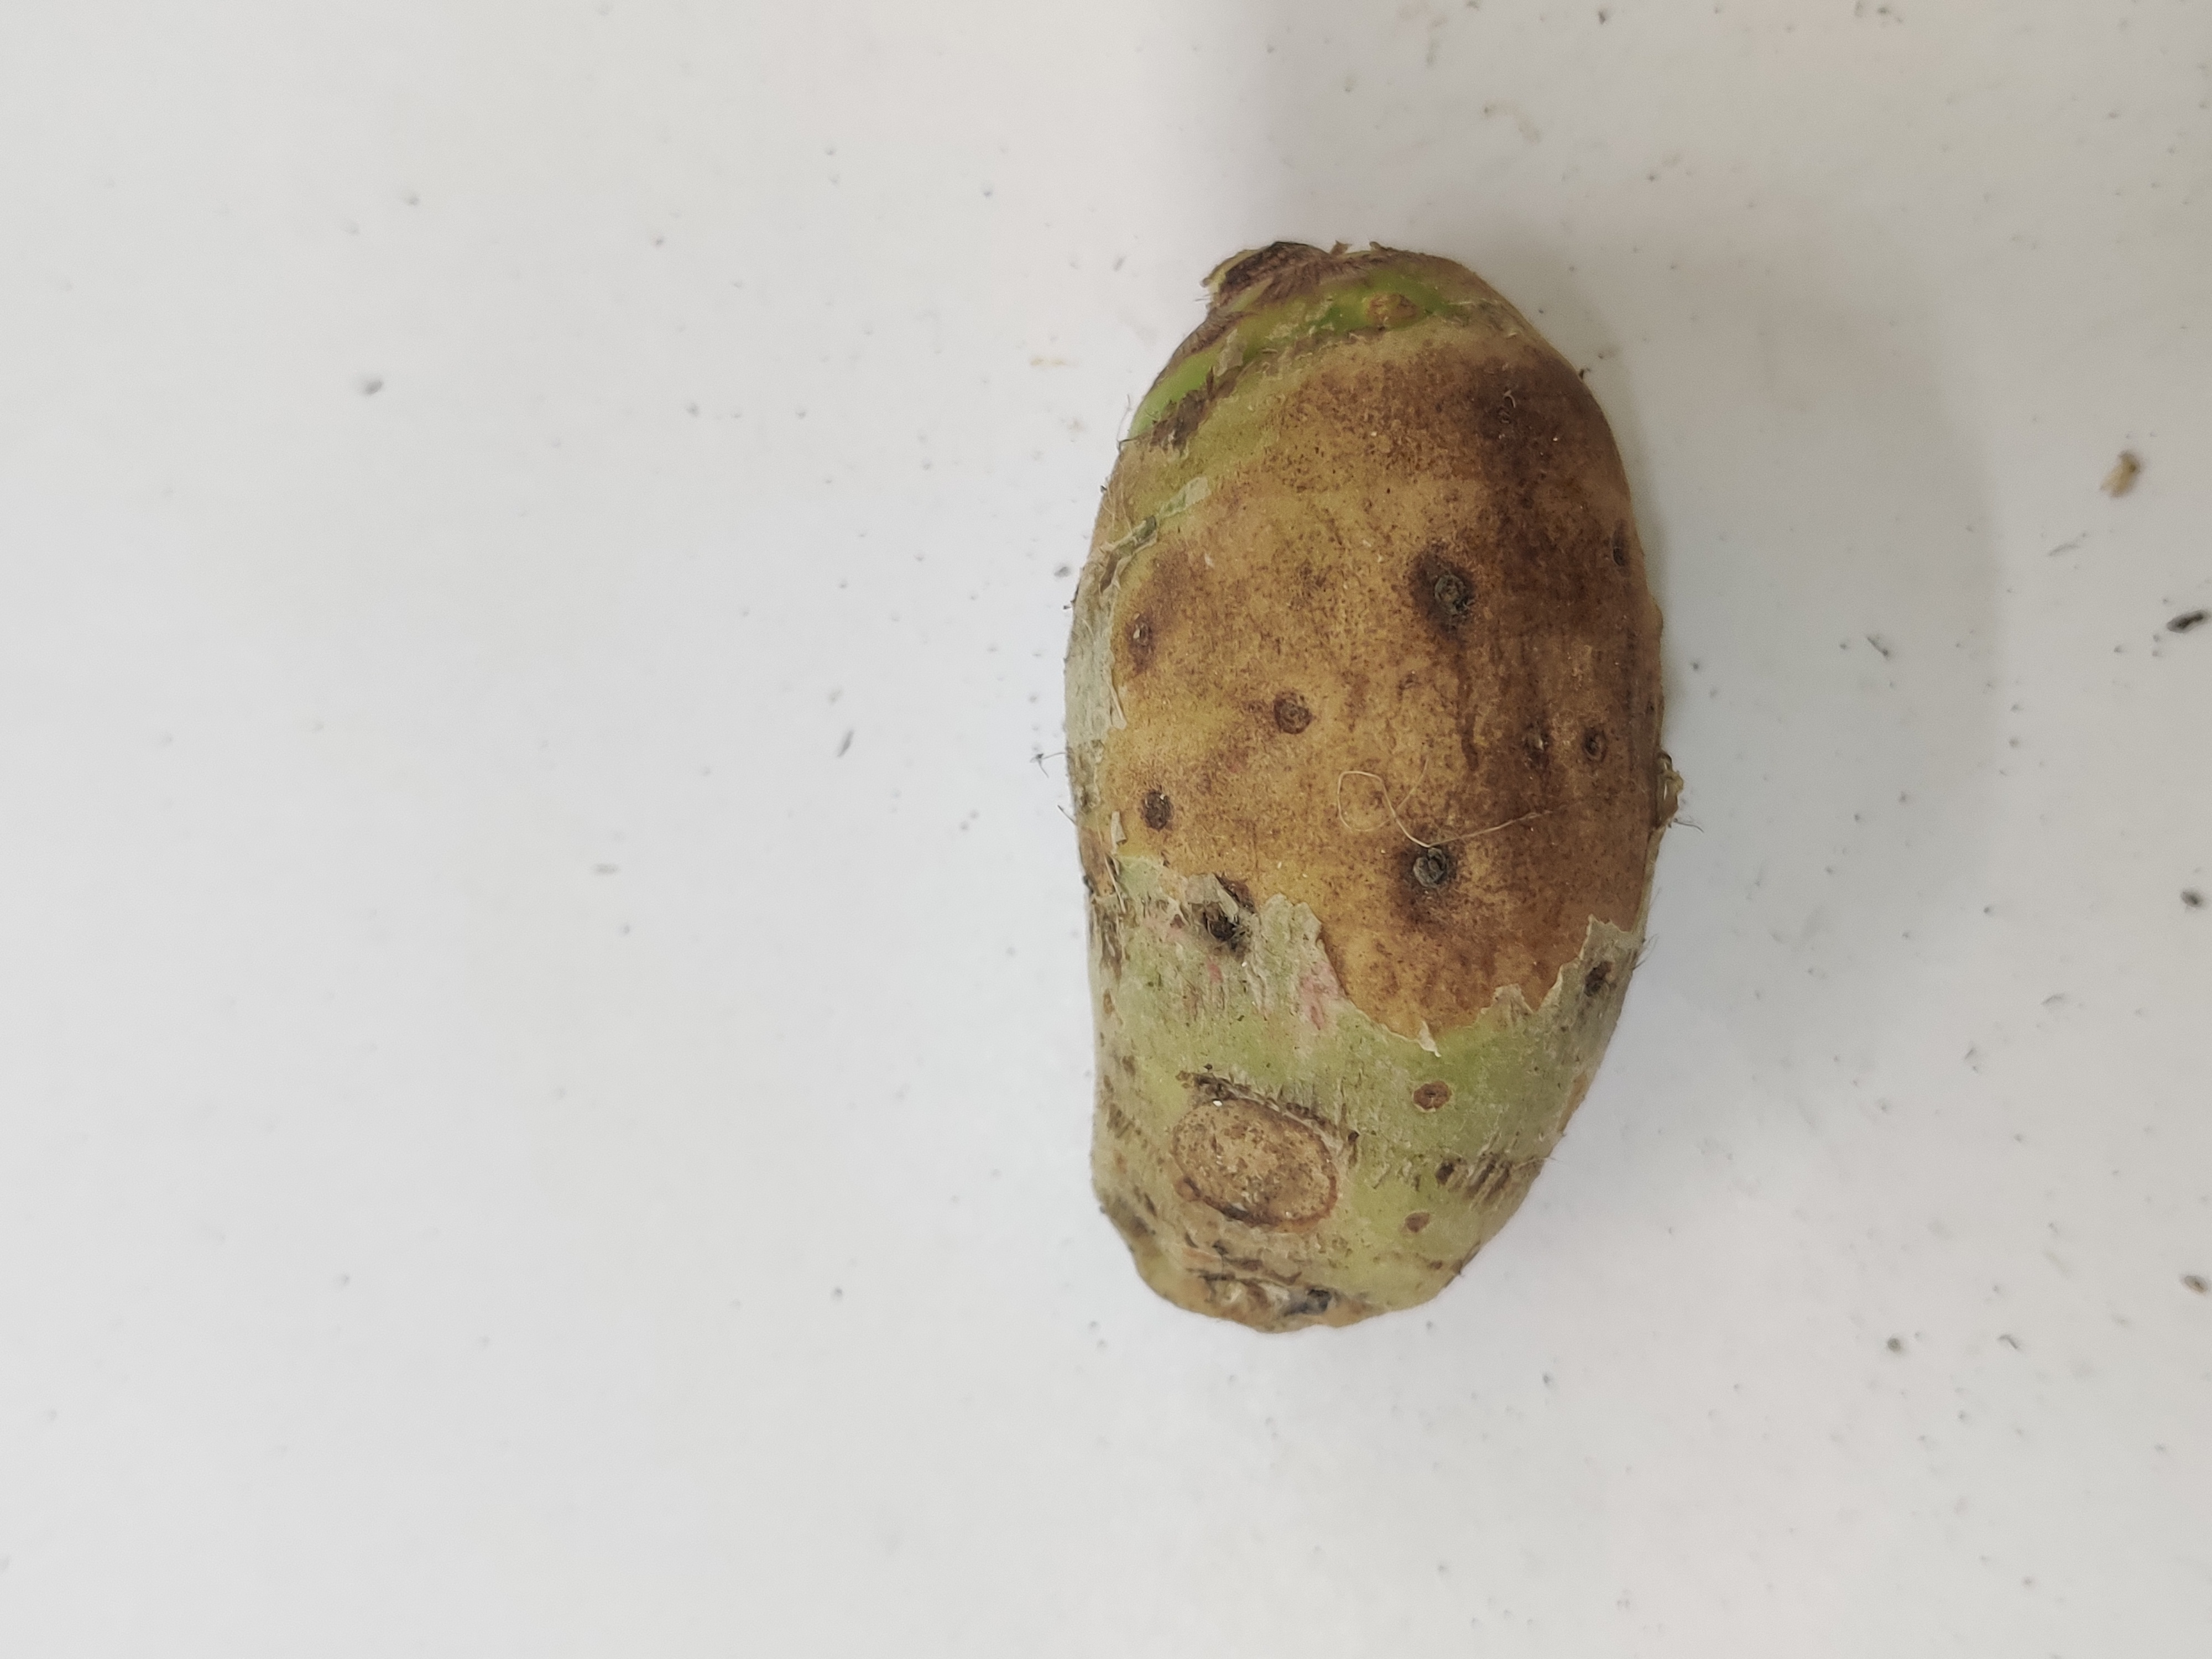
Crop: Taro root
Condition: Severely Damaged